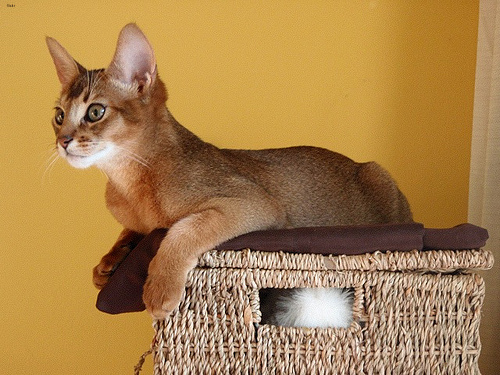
Animal: cat
Breed: Abyssinian